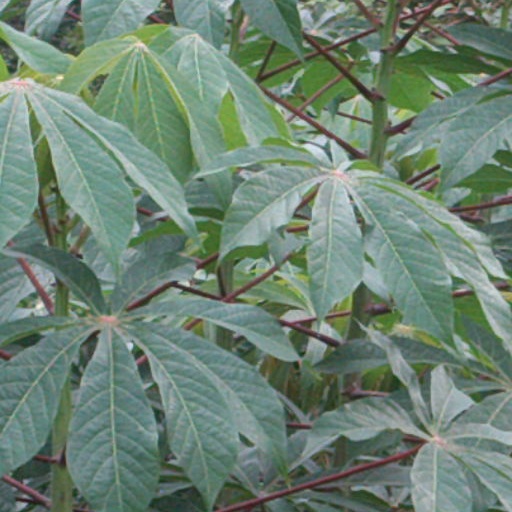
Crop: cassava